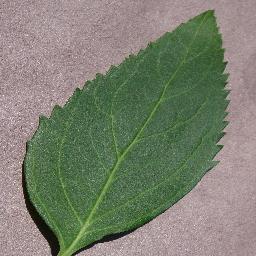
Label: Cherry___healthy